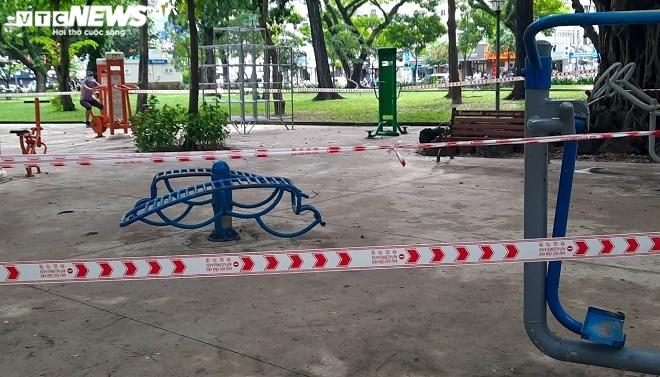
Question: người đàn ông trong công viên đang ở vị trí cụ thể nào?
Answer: ở gần một dụng cụ tập thể dục màu cam